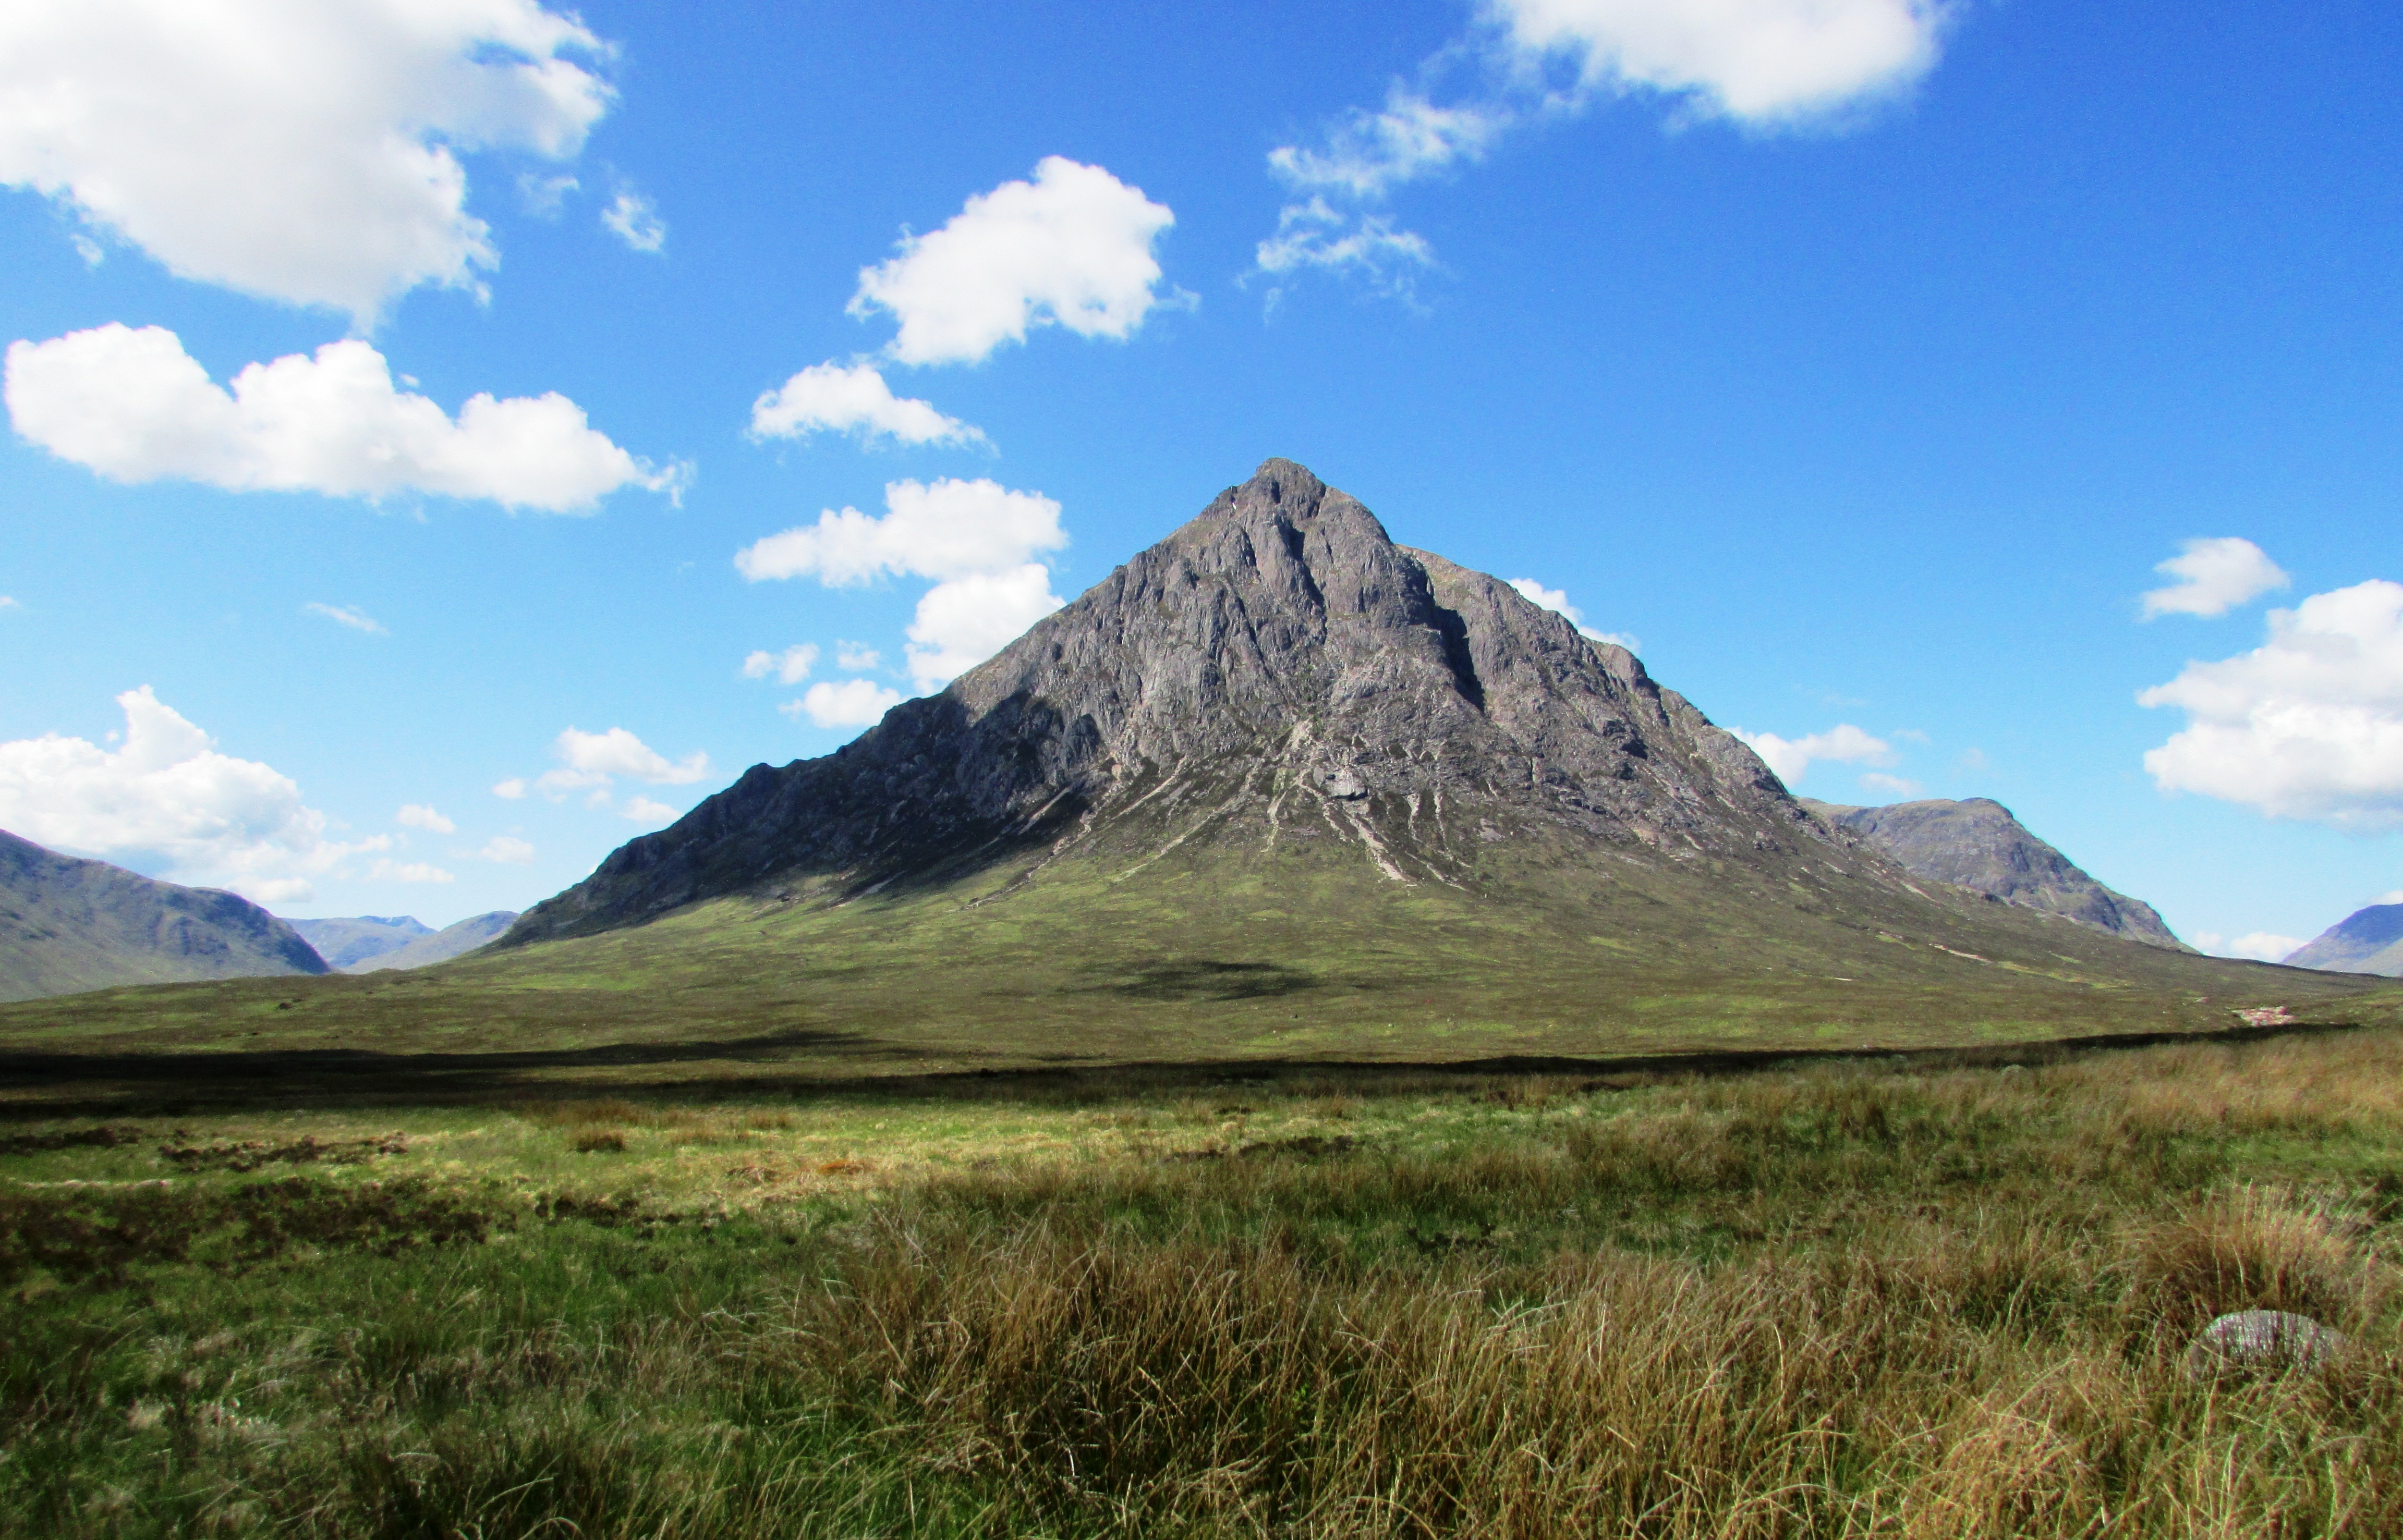
landscape, wilderness, mountain, meadow, prairie, hill, valley, mountain range, scenic, highland, national park, ridge, plain, grassland, badlands, plateau, scotland, fell, loch, ecosystem, glencoe, butte, steppe, landform, geographical feature, mountainous landforms, scottish mountain